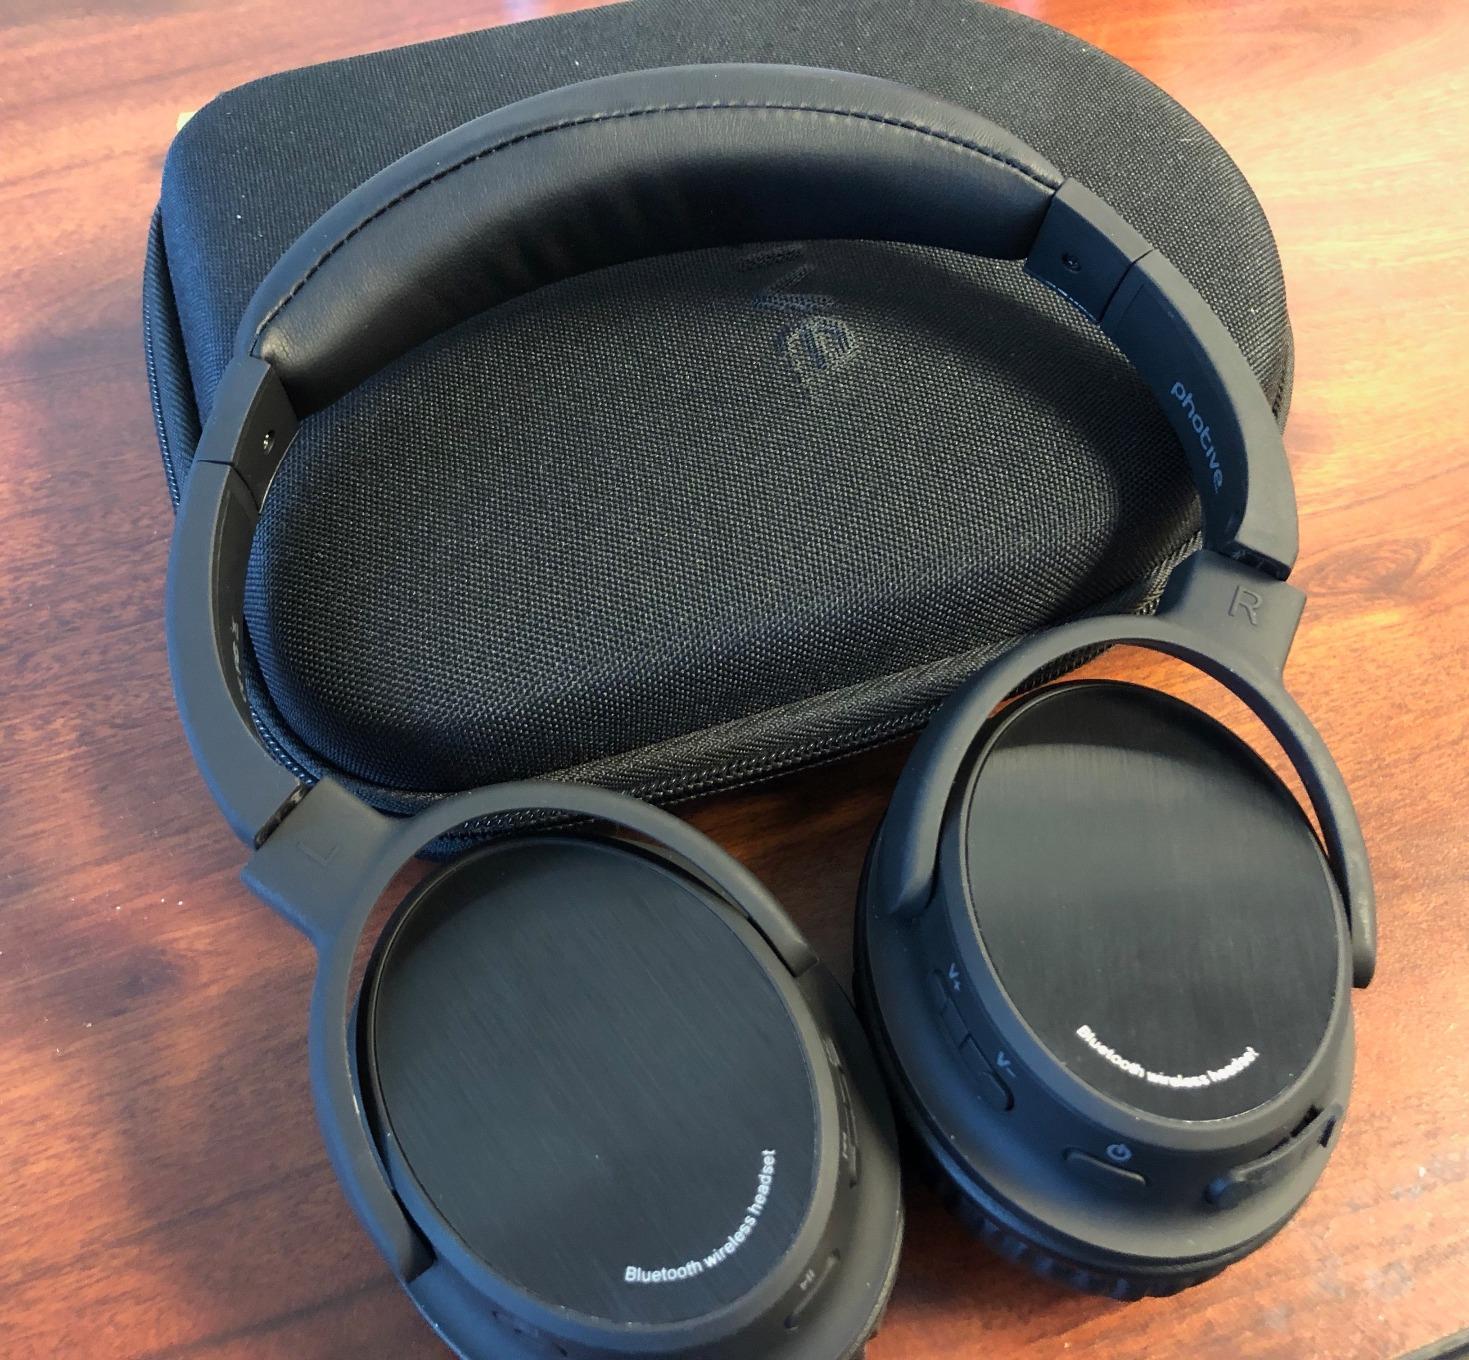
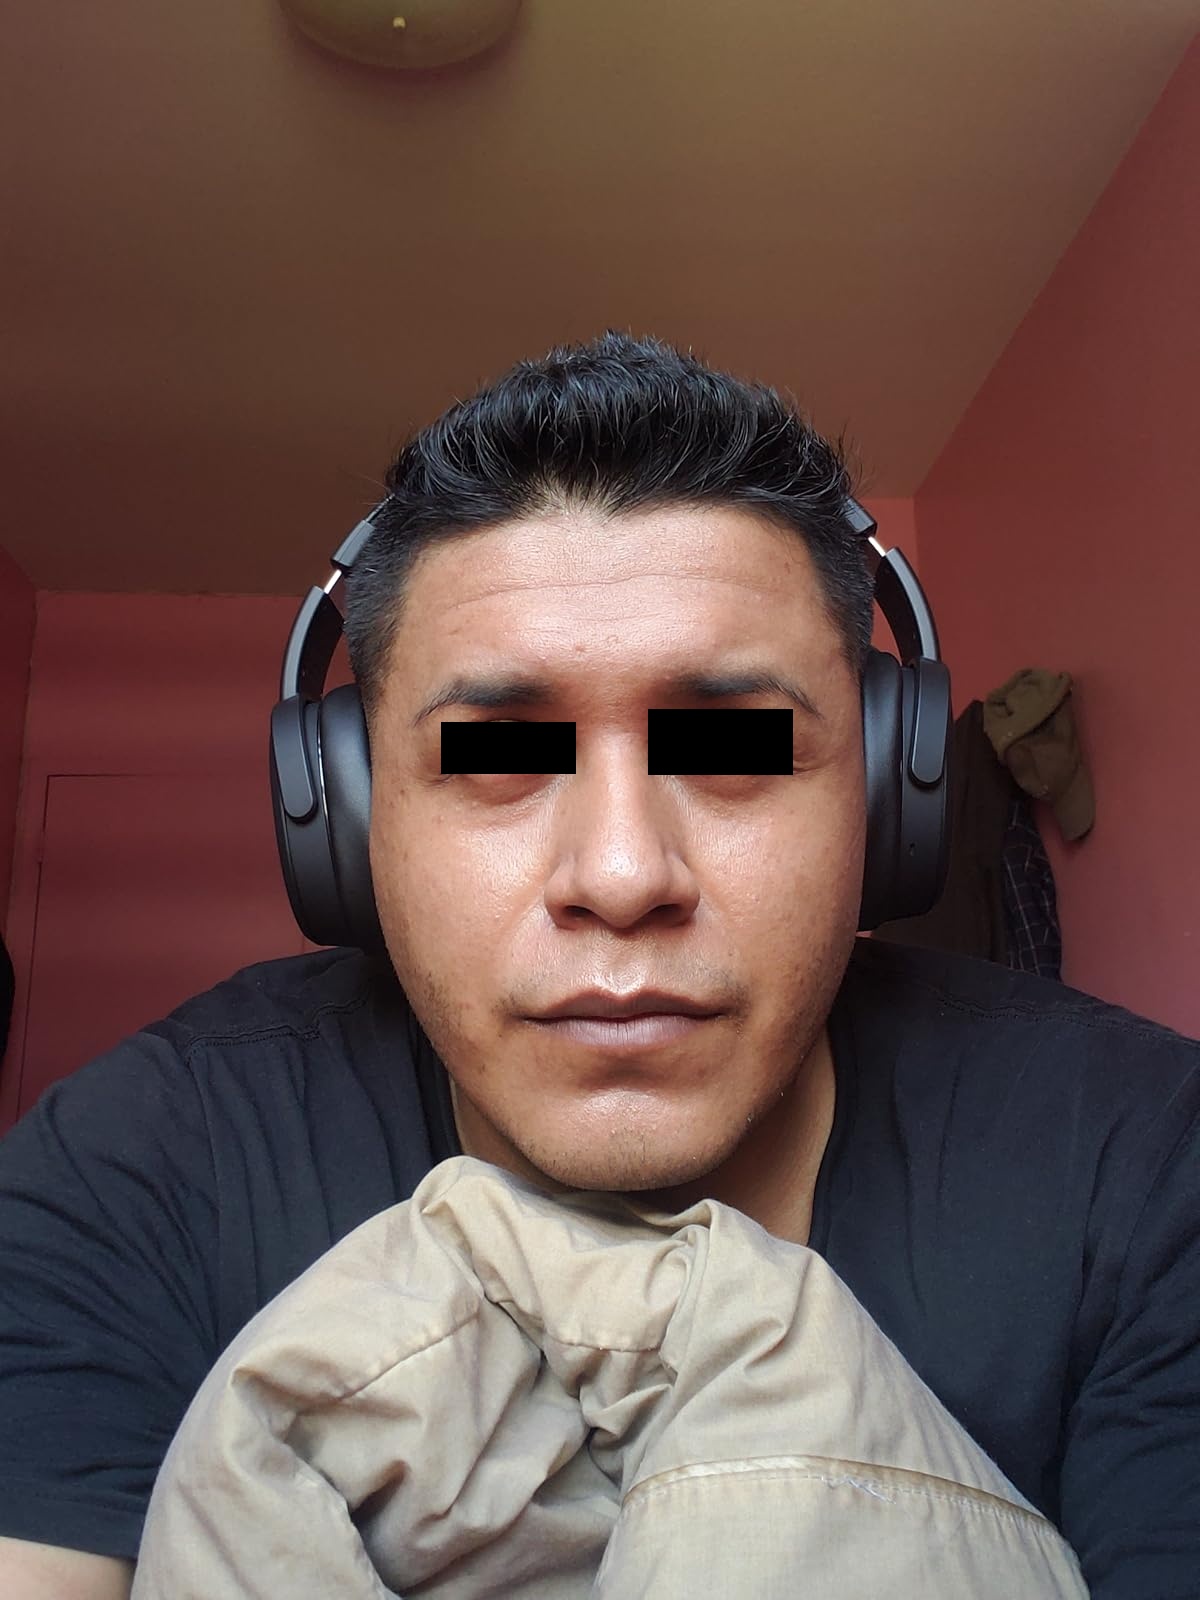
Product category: headphones
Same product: no